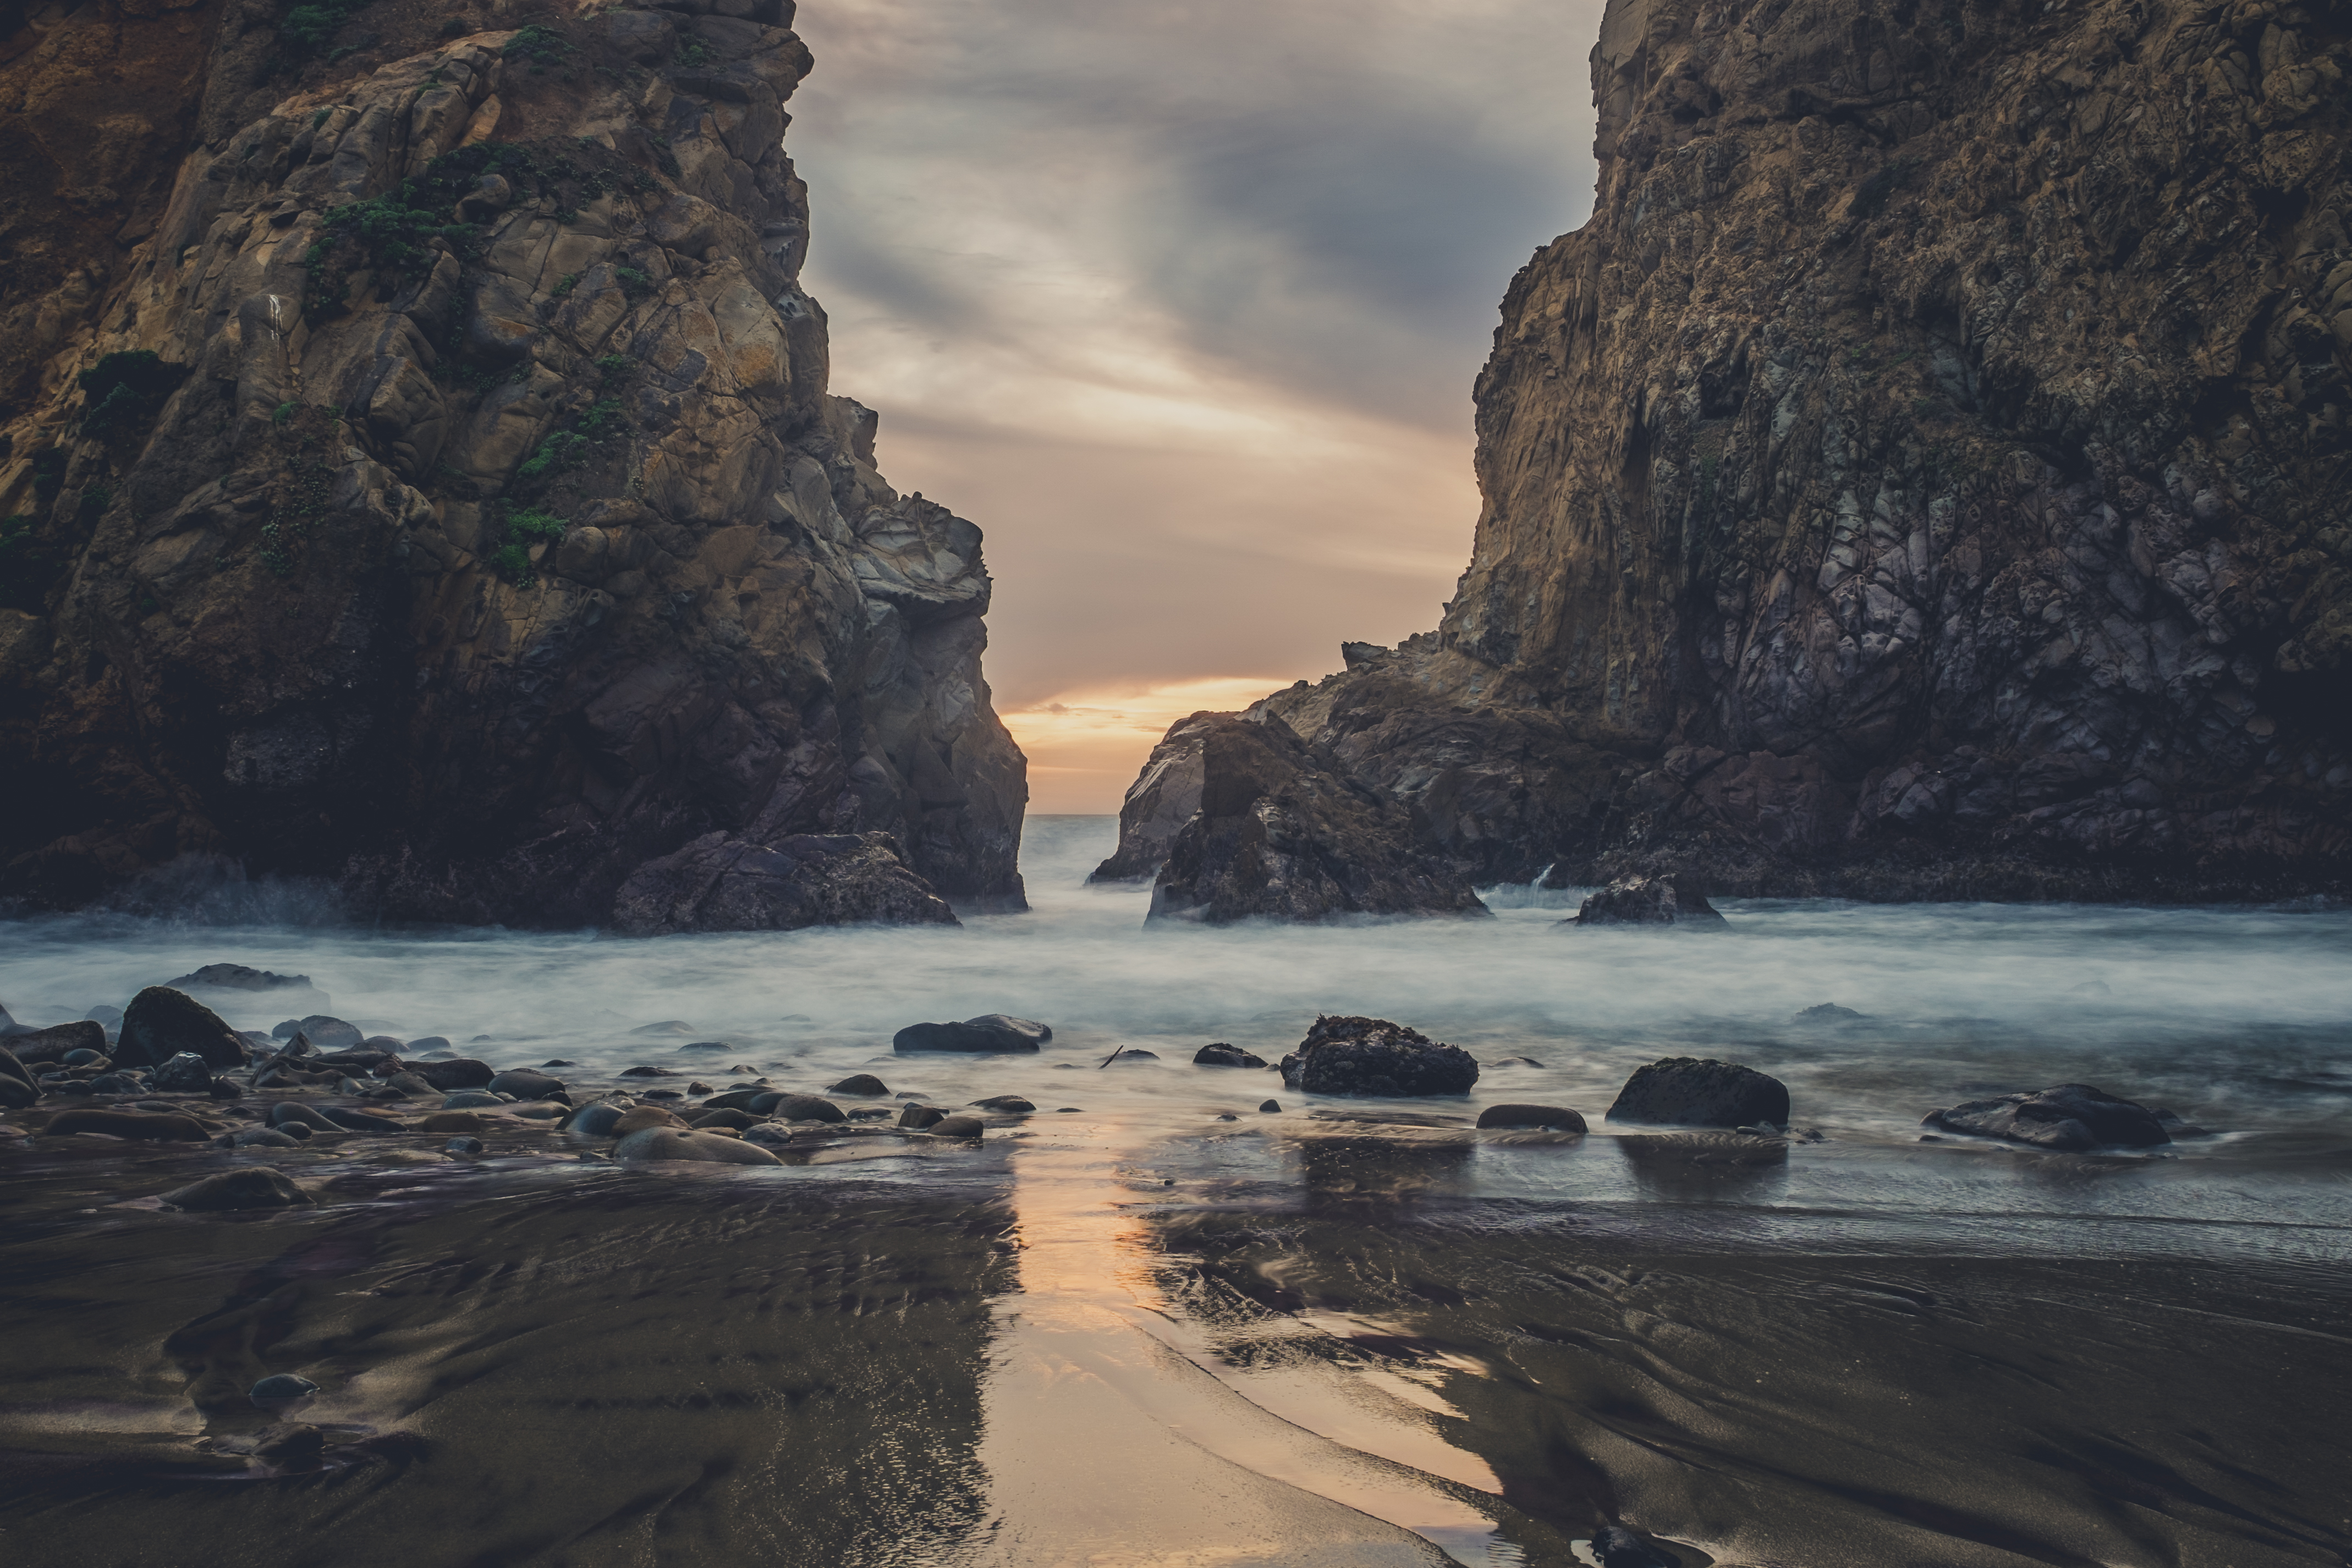
beach, landscape, sea, coast, water, nature, sand, rock, ocean, horizon, cloud, sky, sunrise, sunset, morning, shore, wave, dawn, cliff, dusk, cove, reflection, bay, terrain, material, body of water, rocks, clouds, cliffside, cape, landform, geographical feature, wind wave